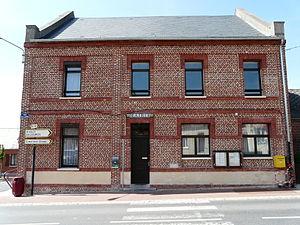
Mairie de Béthencourt (Nord, France)